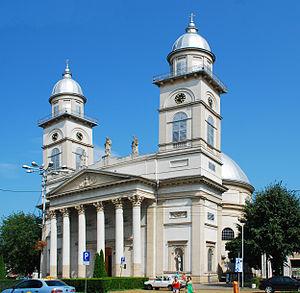
Le diocèse de Satu Mare est un diocèse catholique de Roumanie de rite latin de la province ecclésiastique de Bucarest dont le siège est situé à Satu Mare, dans le Județ de Satu Mare. L'évêque actuel est Jenő Schönberger, depuis 2003.